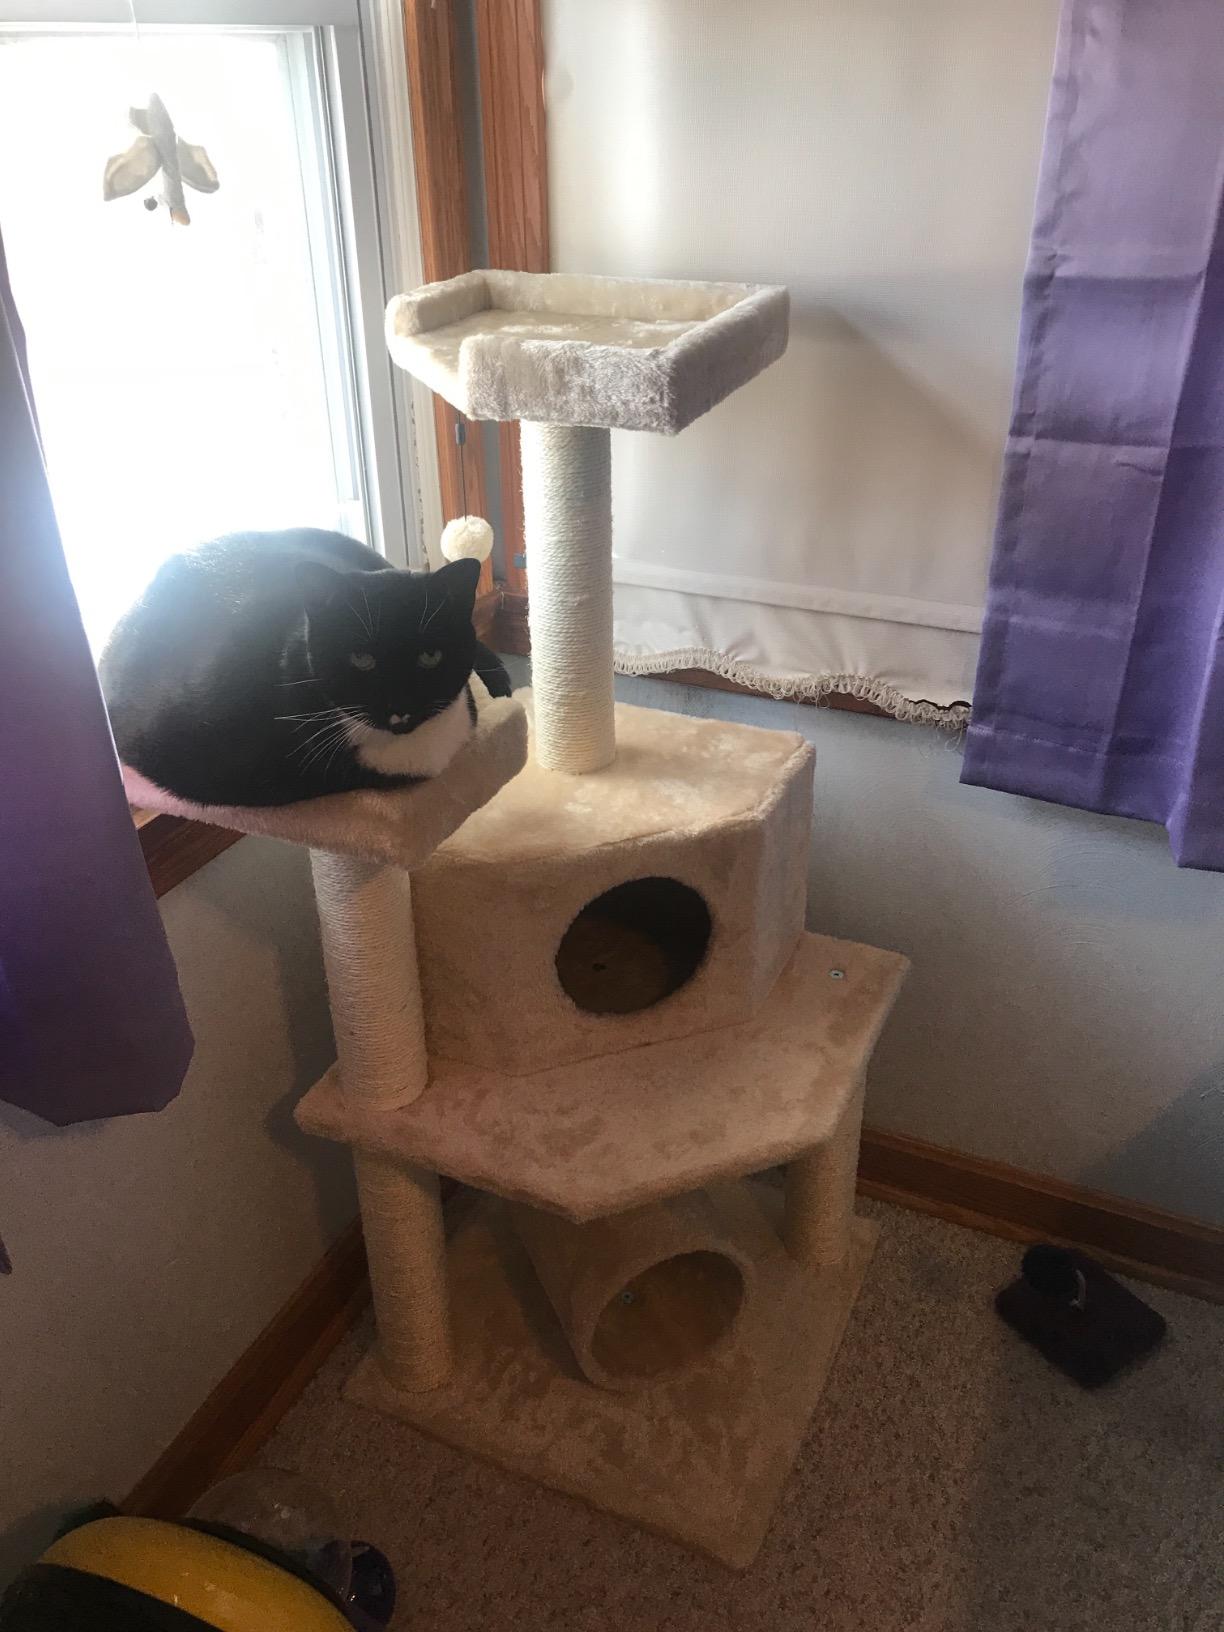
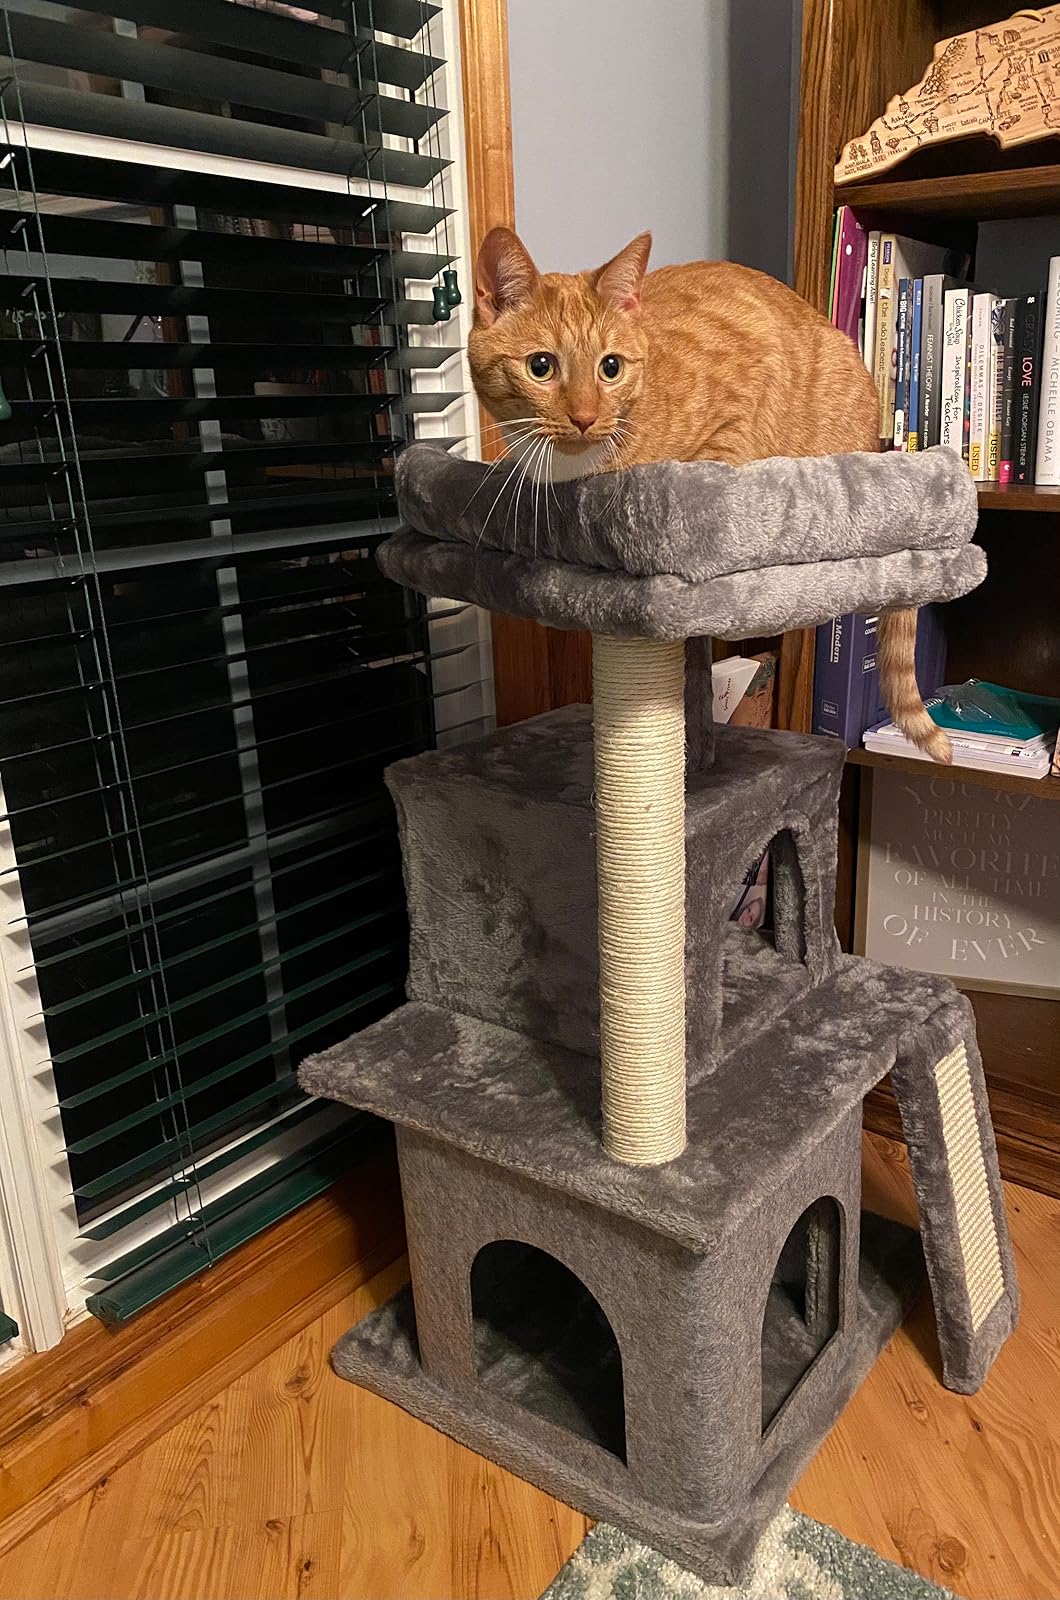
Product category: items_cat tree
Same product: no